Lamborghini LMA002

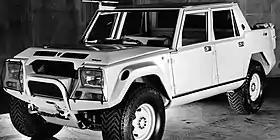

The Lamborghini LMA002 (Lamborghini Mimran Anteriore 002; Lamborghini, Mimran, front-engined 002) was a prototype offroad vehicle designed and built by Lamborghini while the company was headed by the then 26-year-old Patrick Mimran. It was a follow-up to the LM001 and was first presented at the 1982 Geneva Auto Show.